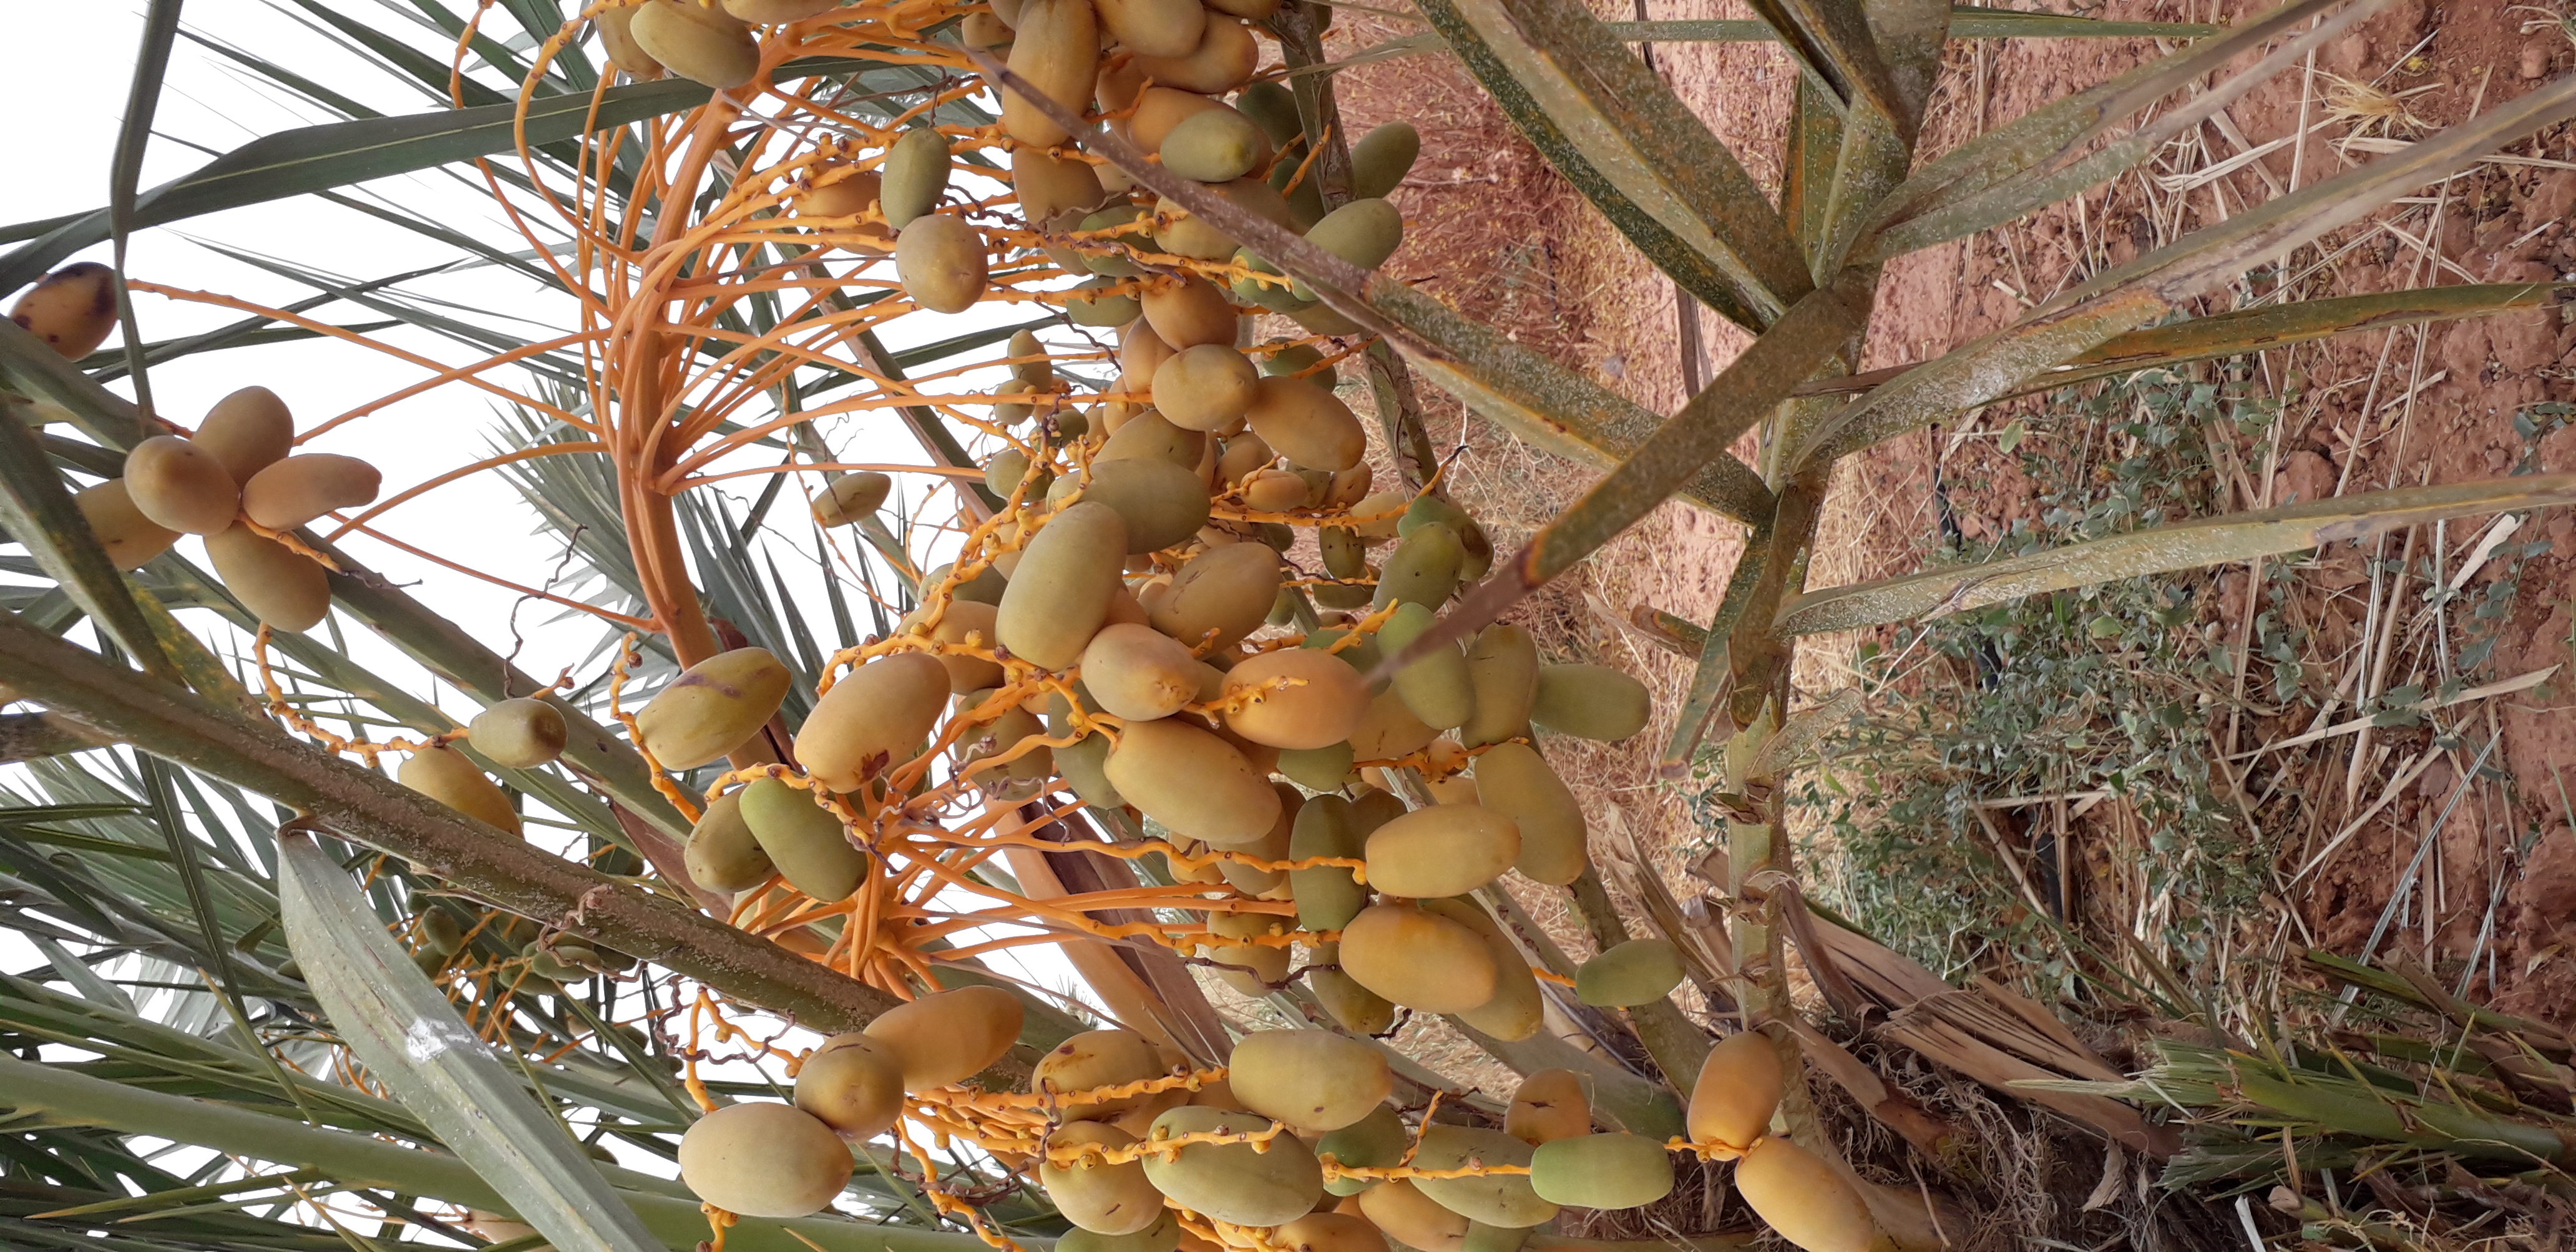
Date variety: Boumajhoul